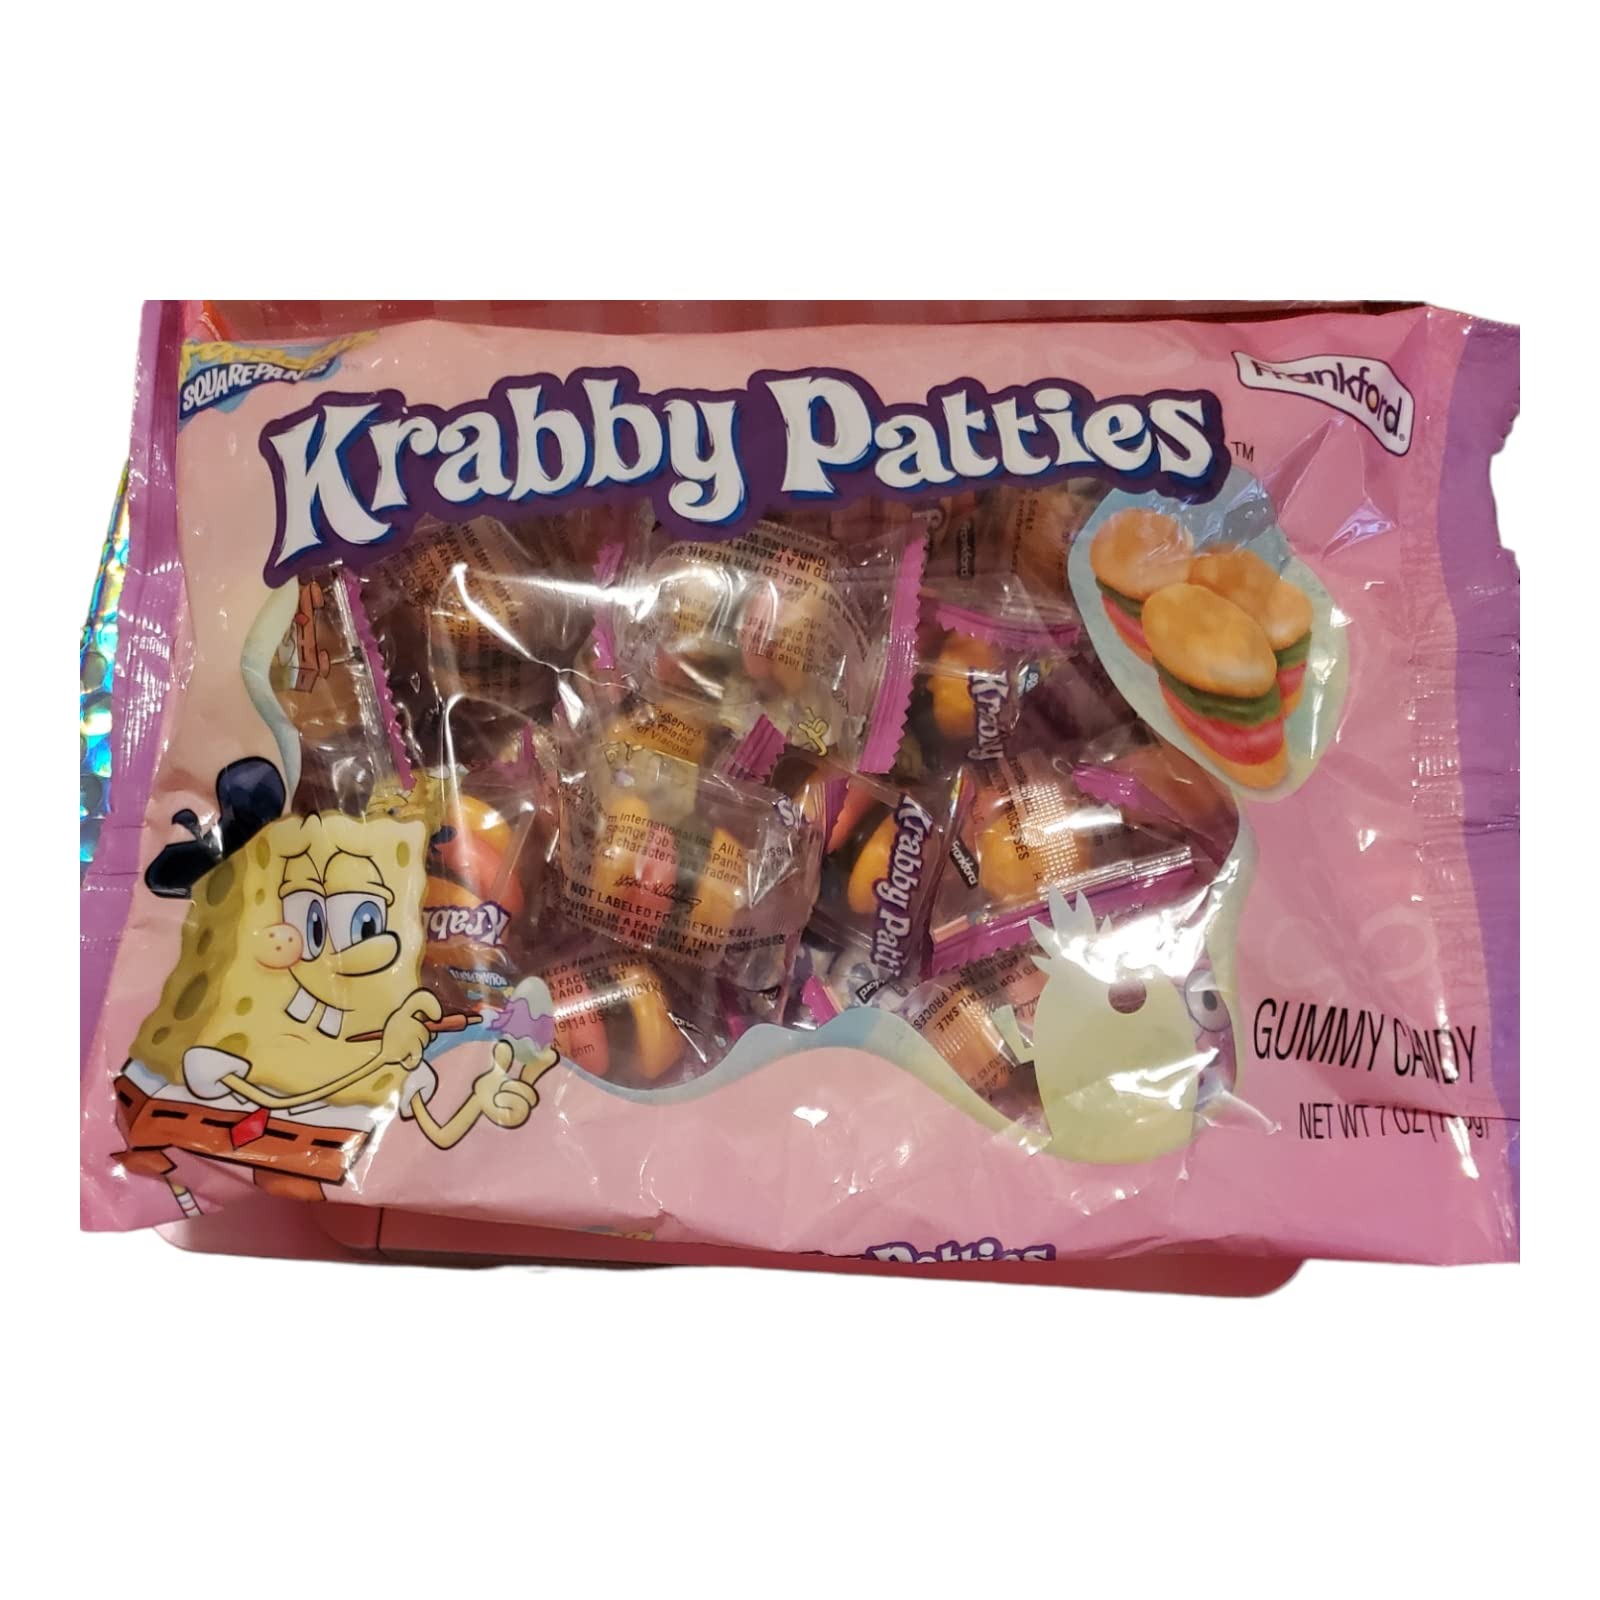
Item Name: SpongeBob SquarePants Krabby Patties Gummy Candy 7 Oz.
Value: 7.0
Unit: Ounce

Price: 12.98